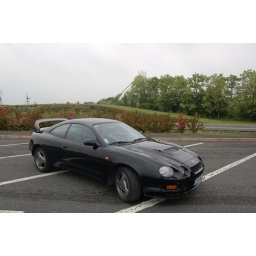
My ST205 on the highway lay-by that's right in the middle of France (the bridge seen in the background is the precide spot)